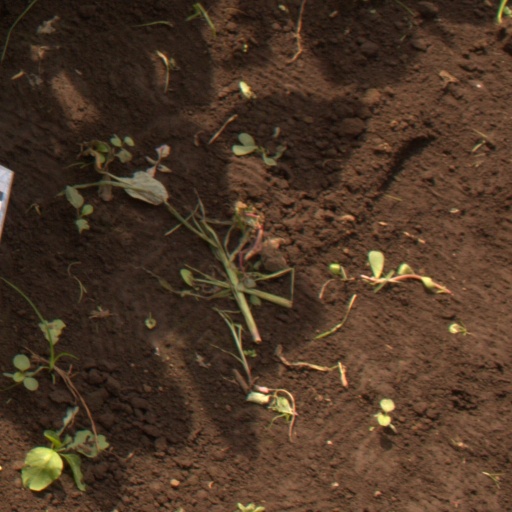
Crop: soybean